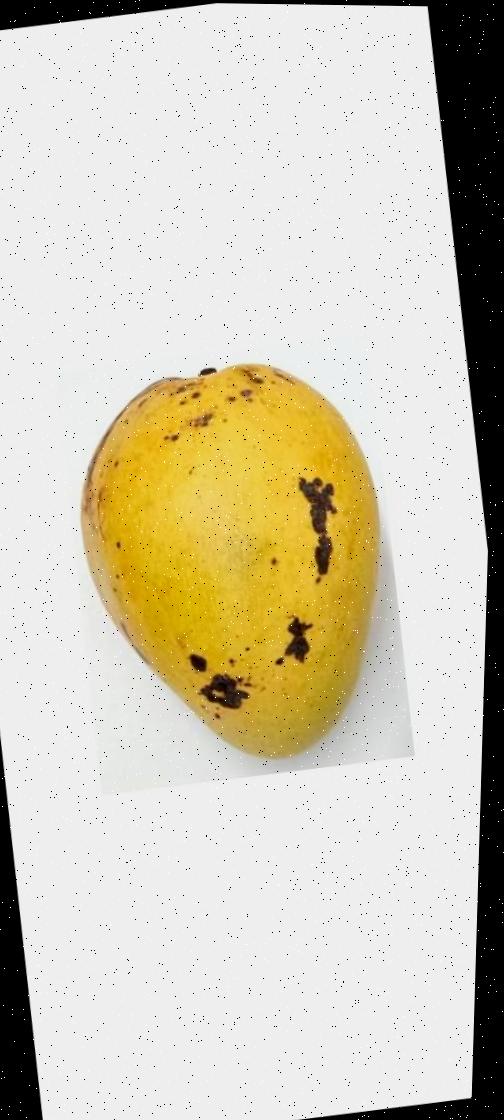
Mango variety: Bari-11